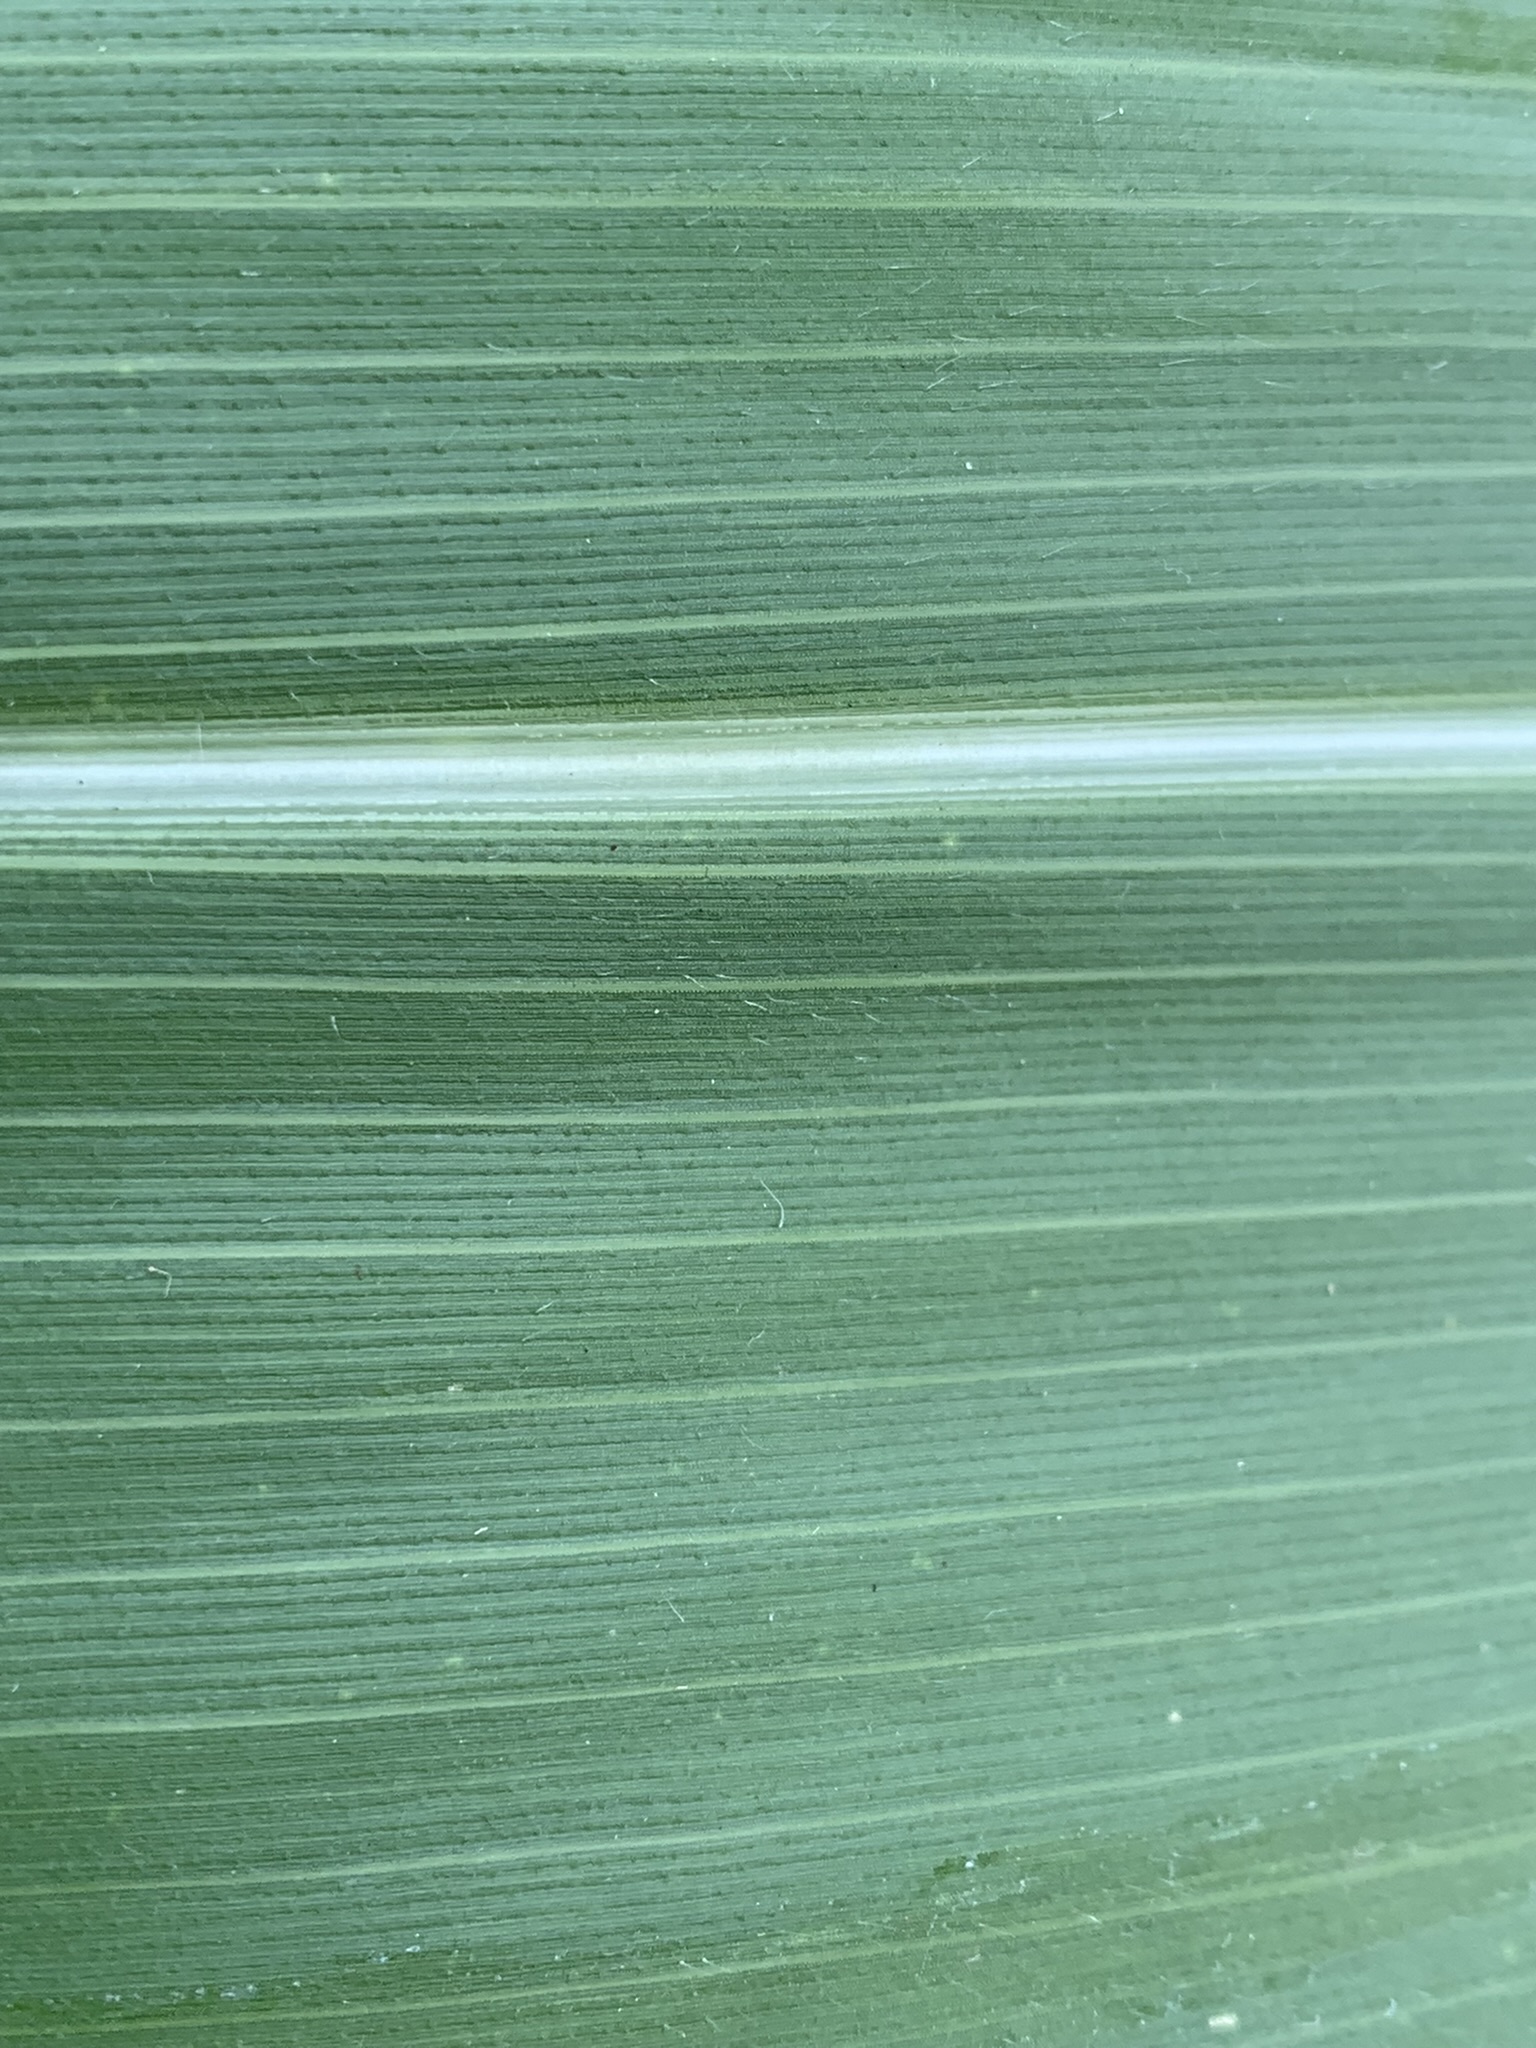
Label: Healthy